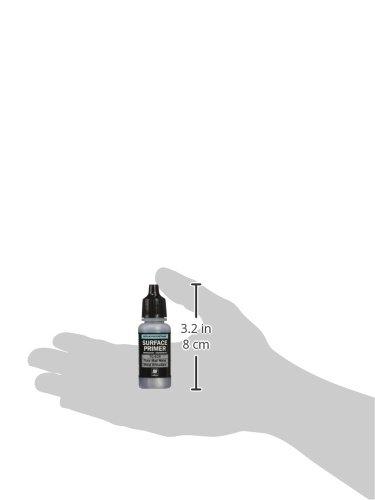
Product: Vallejo Game Air Plate Mail Metal Surface Primer Paint
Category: Toys & Games | Hobbies | Hobby Building Tools & Hardware | Paints
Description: Bottle is .57 fluid 17ml.
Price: $2.70